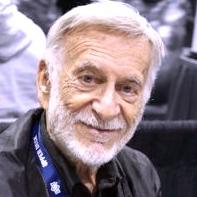
Age: 85